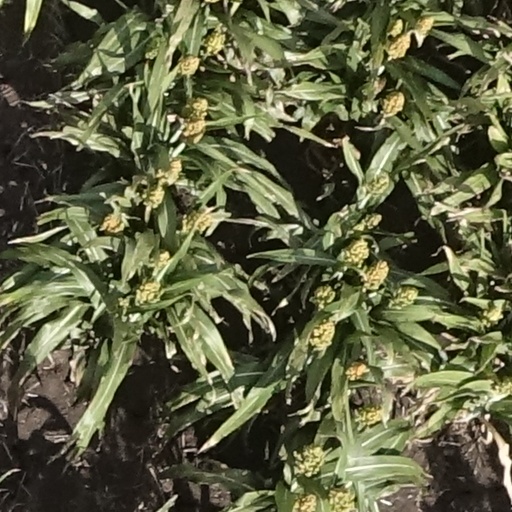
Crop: sorghum